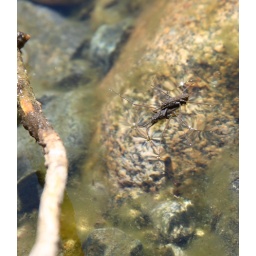
off barr road near lake siskiyou, Shasta 2009